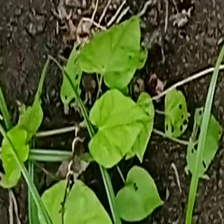
Weed species: Obscure_morning _glory(Ipomoea obscura)